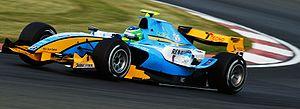
Alberto Valerio né le 6 septembre 1985 est un pilote automobile brésilien.